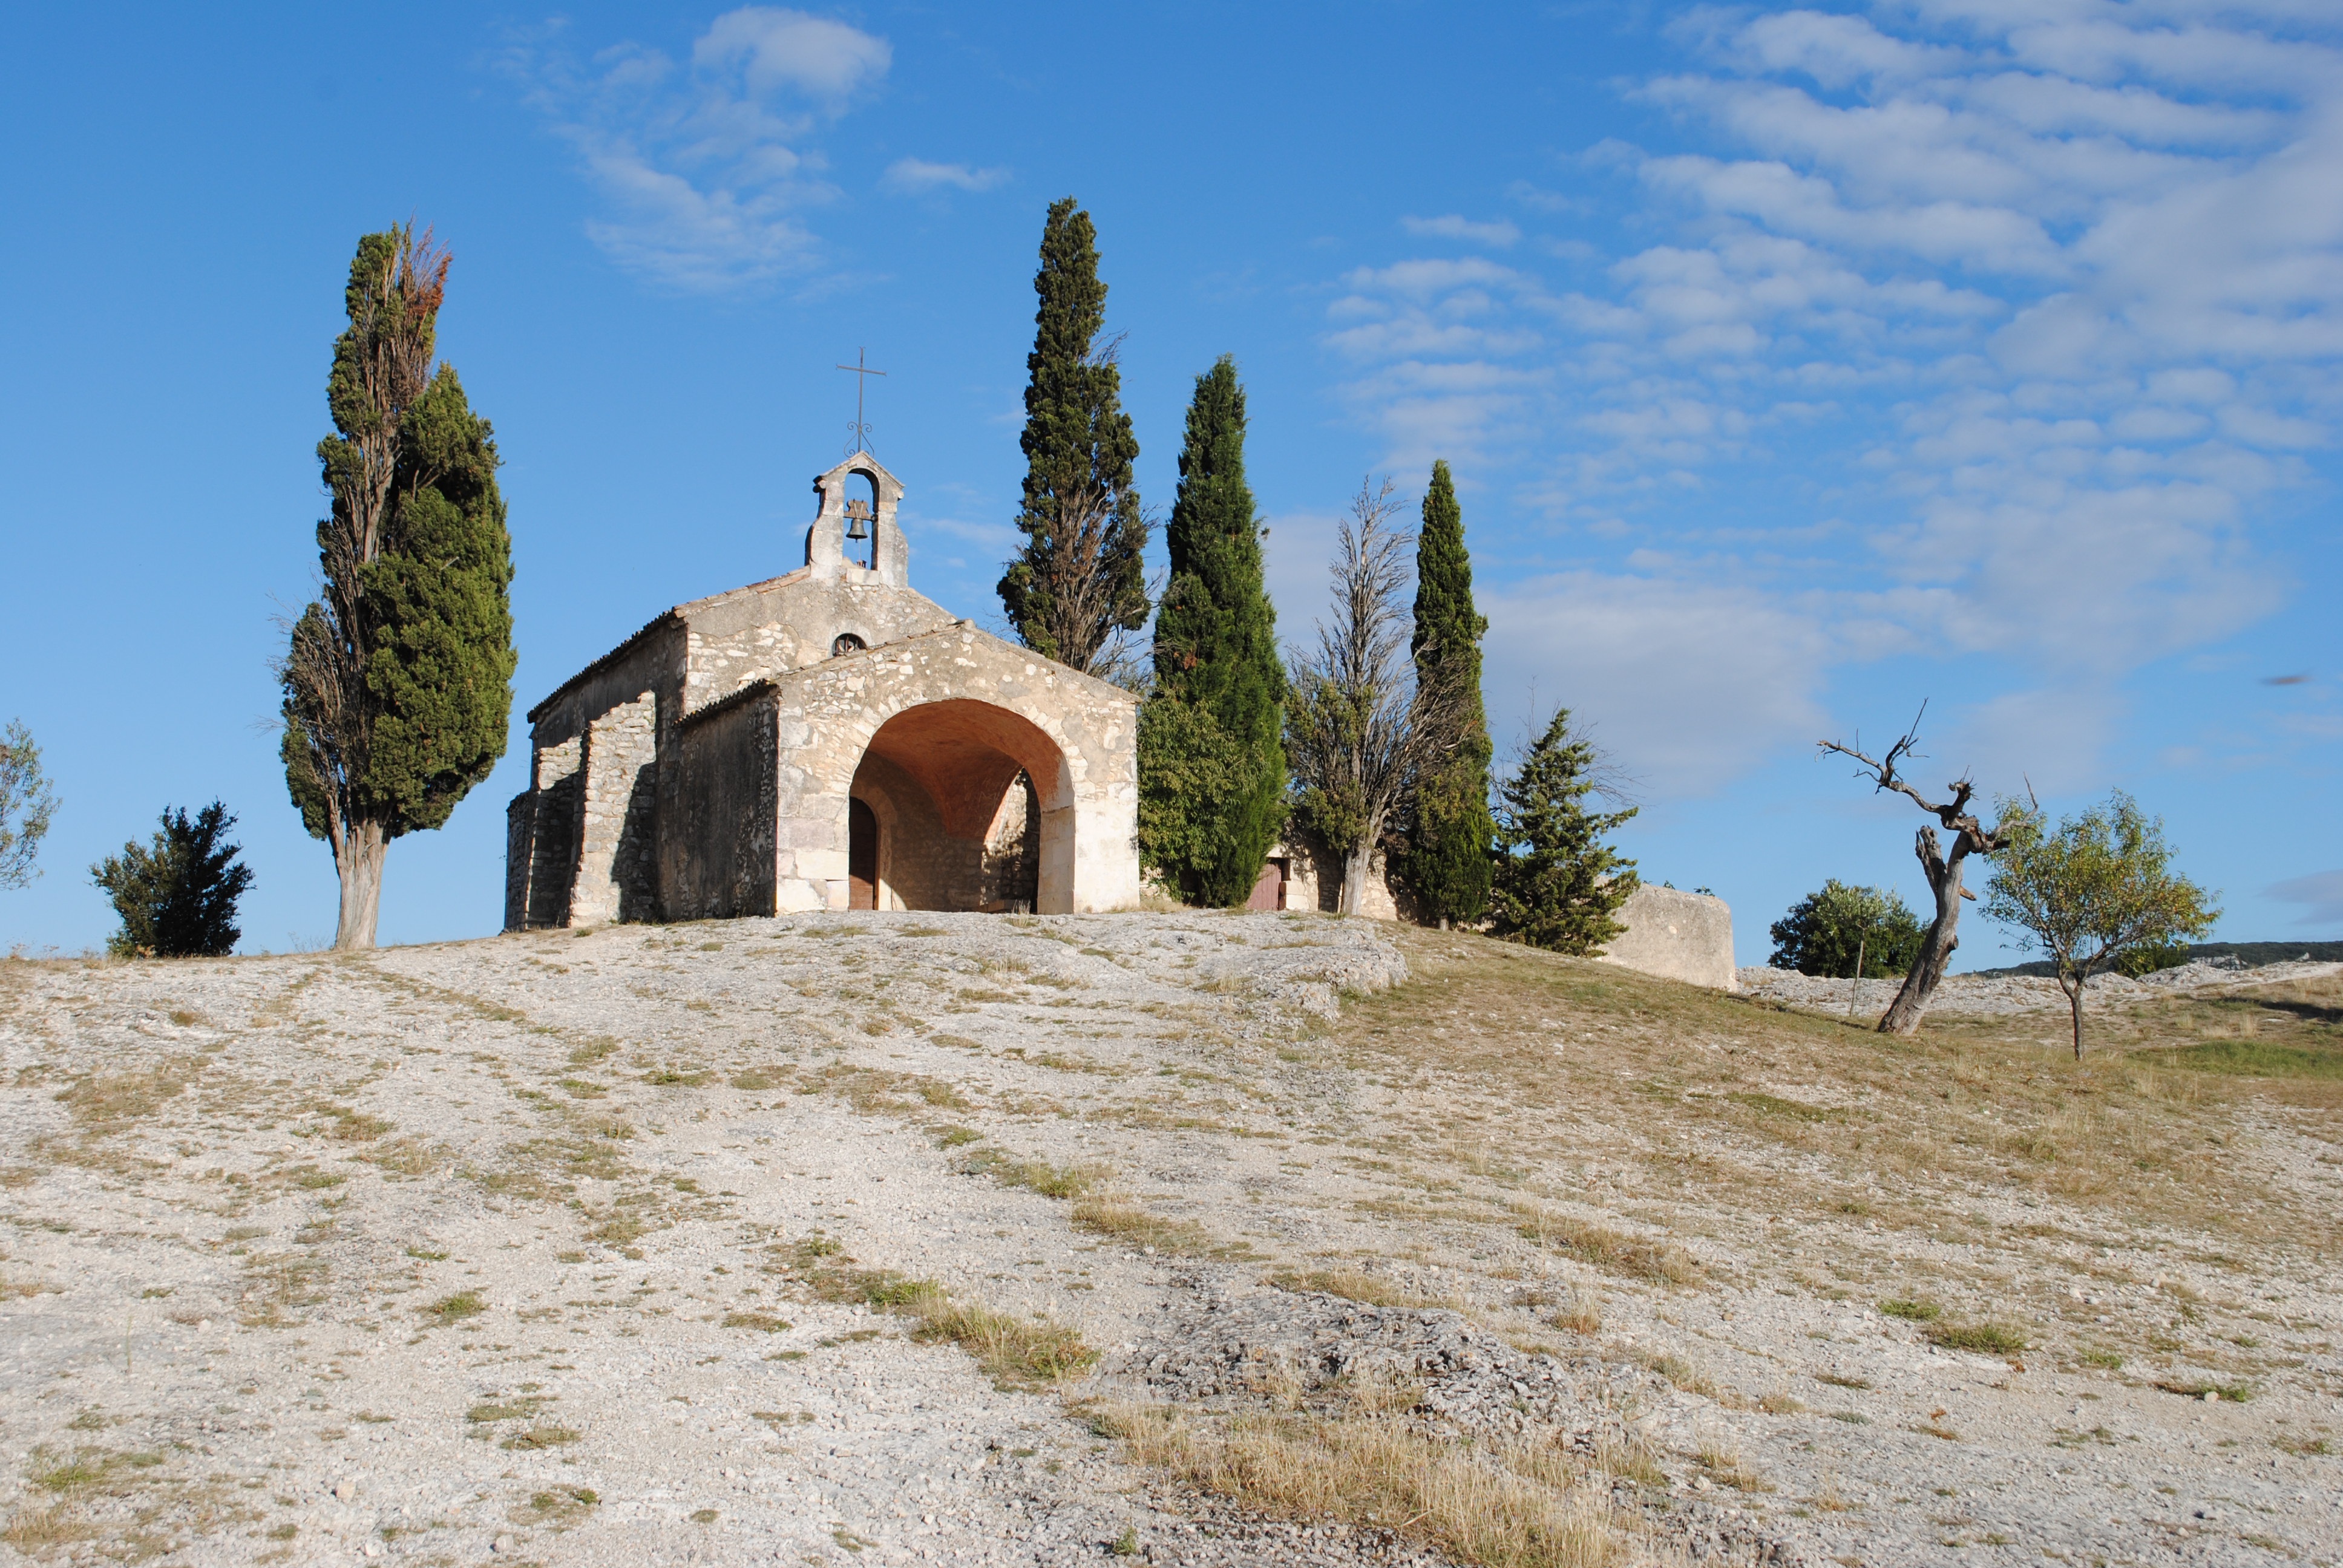
mountain, architecture, building, france, chapel, place of worship, monastery, romanesque, rural area, alpilles, eygali res, chapelle saint added